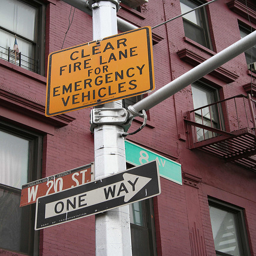
A metal pole sitting in front of a red building.
A close up of three different street signs on a street pole.
a number of street signs on a pole near a building
a couple of signs on a city street pole
A post with four signs in front of an apartment complex.